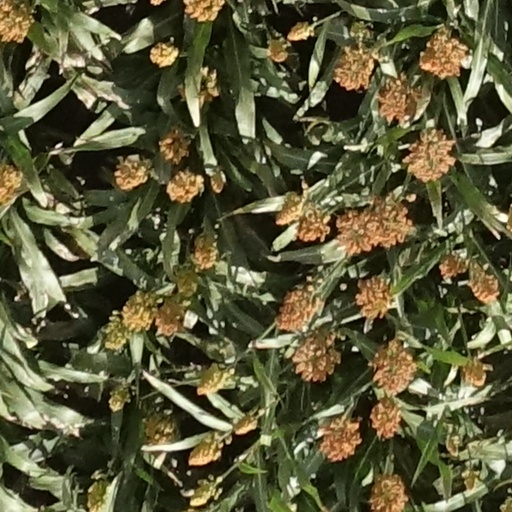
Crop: sorghum